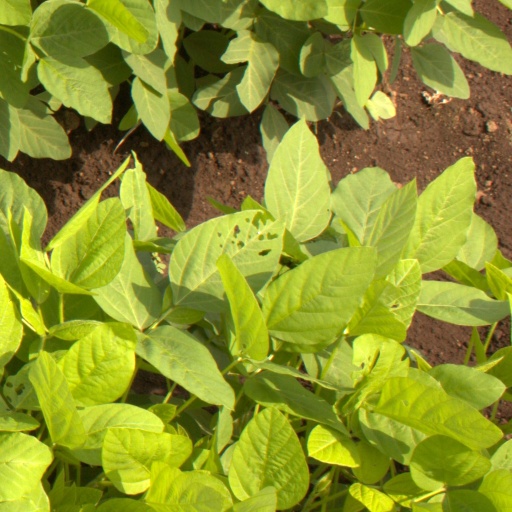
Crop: soybean